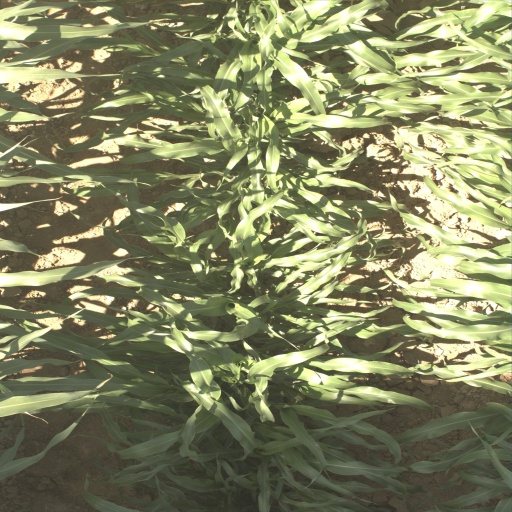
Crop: sorghum